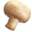
Label: mushroom